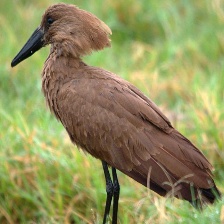
Species: HAMERKOP
Scientific name: SCOPUS UMBRETTA